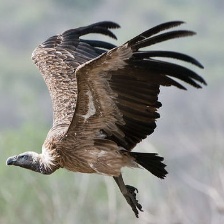
Species: INDIAN VULTURE
Scientific name: GYPS INDICUS
ImageNet parent category: vulture